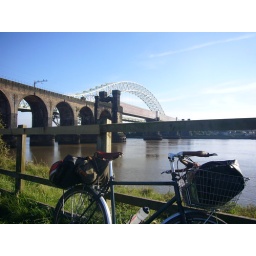
Foreground - the beast of burden, on the Mersey bank with the Runcorn rail bridge and car bridge in the background.